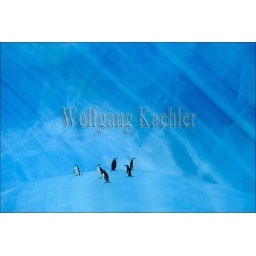
Antarctica, chinstrap penguins on blue iceberg, near elephant island